Yakutsk

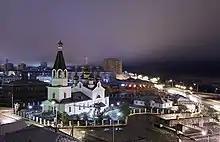
Cathedral of the Transfiguration of Jesus Christ

Orthodox Christianity is the most widely professed faith in Yakutsk, with significant populations of the adherents of Shamanism and Rodnovery. A sizeable share of the city's residents is non-religious. The city's two main ethnic groups, the Turkic speaking Yakuts and the Slavic speaking Russians, are primarily Christian. The world largest temple of the Aiyy Faith is also located in Yakutsk. There is also a mosque in Yakutsk.